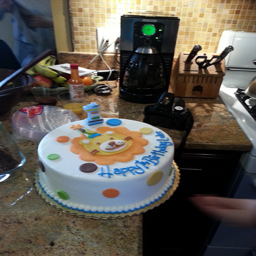
A birthday cake sitting on a kitchen counter.
A happy birthday cake is on a corner counter.
A large cake with a bear frosted on it's face.
A first birthday cake with a lion decoration
Happy First Birthday cake on edge of kitchen counter.